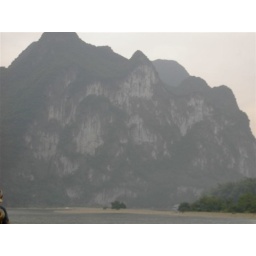
Supposedly a famous emperor saw nine horses in this rock formation.